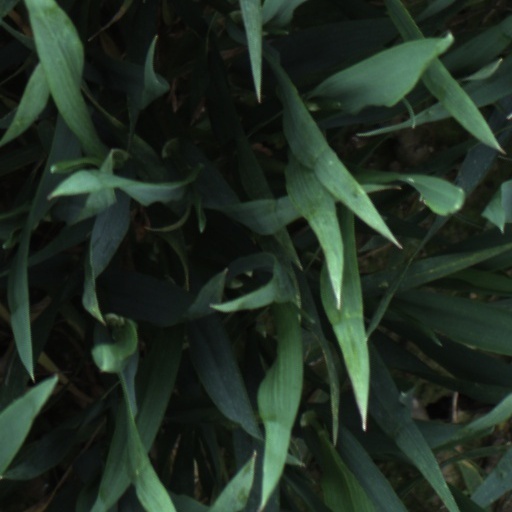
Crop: wheat